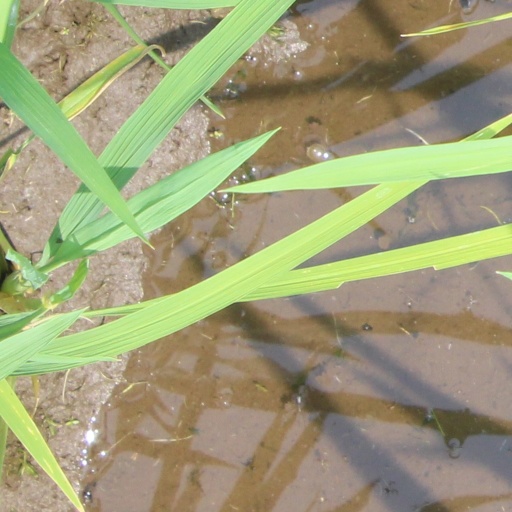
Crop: rice